Kandahar

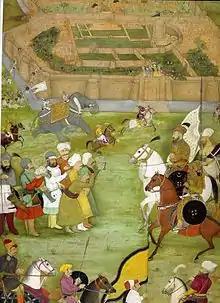
A miniature from Padshahnama depicting the surrender of the Shia Safavid garrison at what is now Old Kandahar in 1638 to the Mughal army of Shah Jahan

While the Diadochi were warring amongst themselves, the Mauryas were developing in the northern part of the Indian subcontinent. The founder of the empire, Chandragupta Maurya, confronted a Macedonian invasion force led by Seleucus I in 305 BC and following a brief conflict, an agreement was reached as Seleucus ceded Gandhara and Arachosia and areas south of Bagram to the Mauryas. During the 120 years of the Mauryas in southern Afghanistan, Buddhism was introduced and eventually become one of the major religions alongside Zoroastrianism.